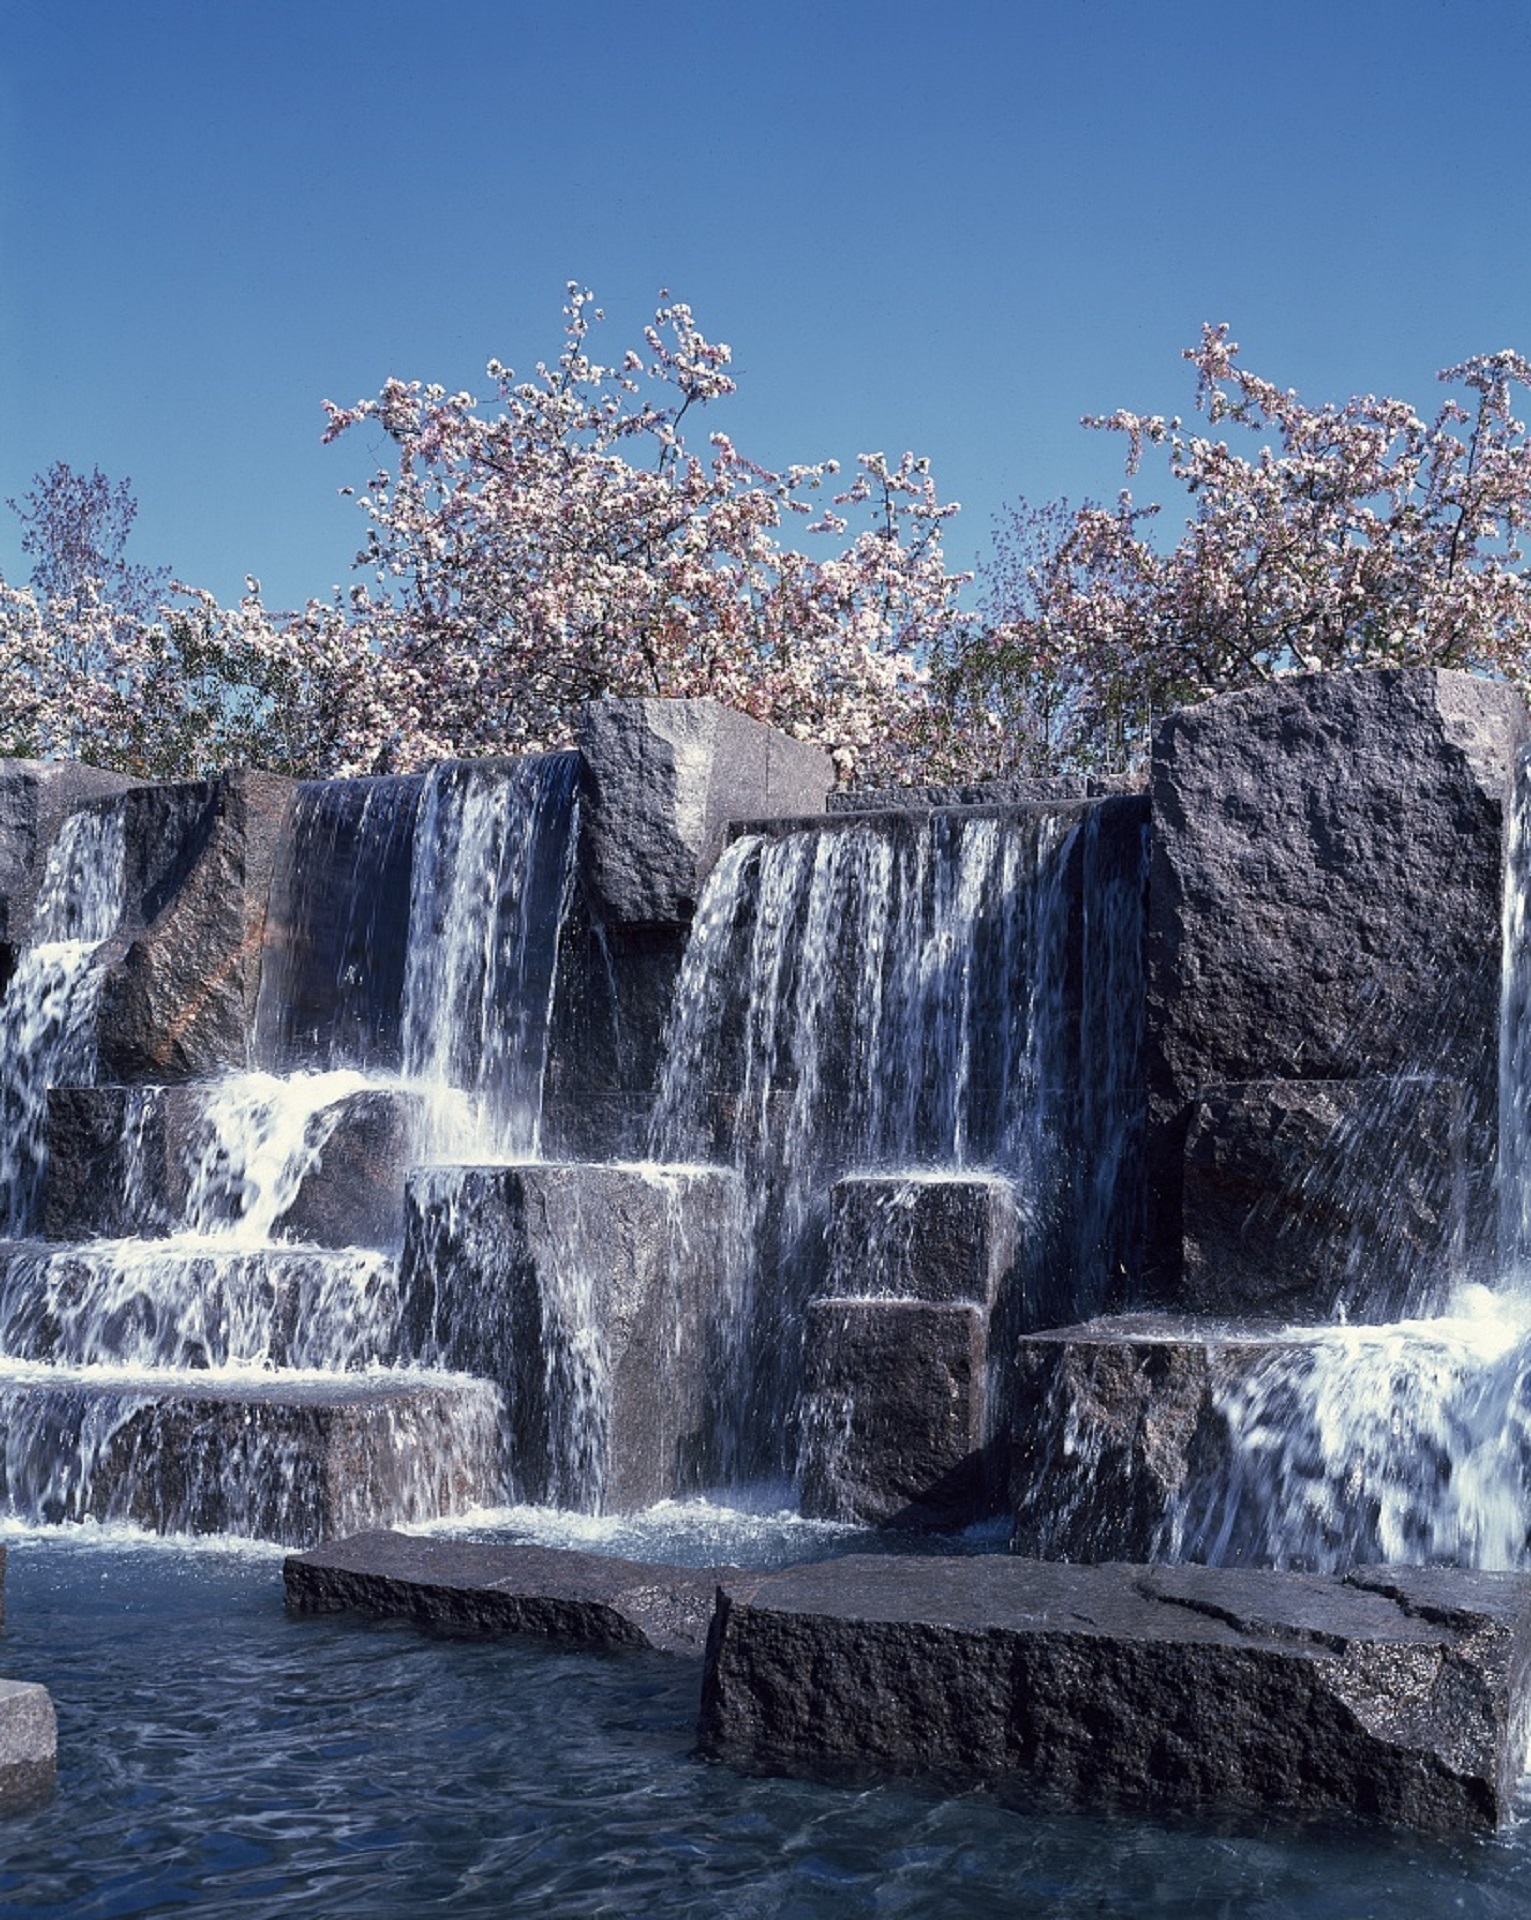
sea, water, rock, waterfall, snow, winter, monument, ice, cascade, scenic, park, usa, terrain, season, body of water, washington, dc, president, trees, memorial, water feature, fdr, cherry, freezing, franklin roosevelt